Ariana Arseneault

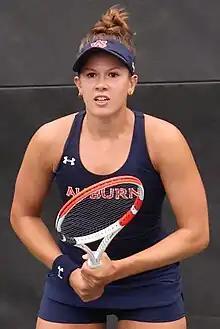
Arseneault in 2023

She has a career-high WTA singles ranking of 511, achieved on 21 July 2025, and a best doubles ranking of world No. 111, achieved on 14 July 2025.